Klaus Heisler

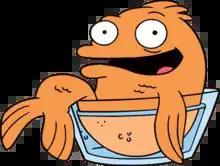
Promotional Image

Klaus Heisler is a fictional character from the American animated television series "American Dad!". He is voiced by Dee Bradley Baker and first appeared on television, along with the rest of his family, when "American Dad!" initially premiered on Fox on February 6, 2005, with the series' pilot episode. Klaus is a man whose brain has been placed inside of a fish's body. Once an East German Olympic ski-jumper, he is now the Smith family's hapless and frequently mistreated goldfish.